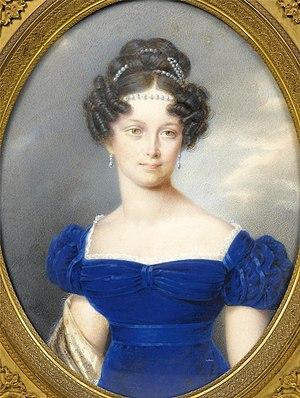
Henriette Alexandrine Frédérique Wilhelmine de Nassau-Weilbourg est une princesse Allemande de l'ère post-napoléonienne qui devint par mariage l'épouse du héros d'Aspern, l'archiduc Charles-Louis d'Autriche et reste à ce jour la seule personnalité protestante inhumée dans la crypte des capucins, nécropole impériale des Maisons de Habsbourg et de Habsbourg-Lorraine.